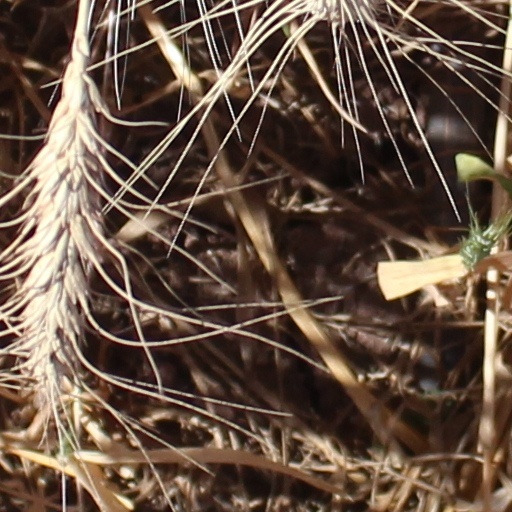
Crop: wheat